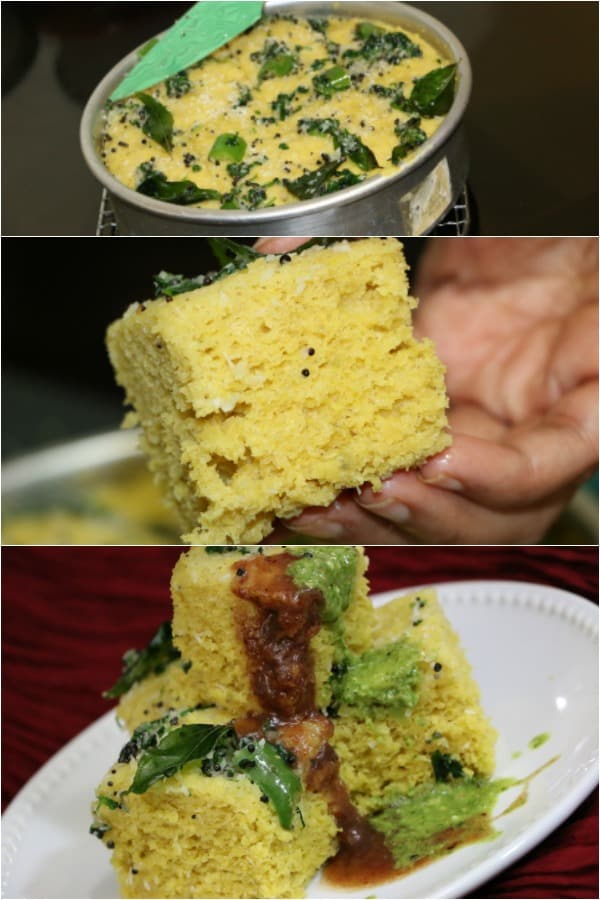
Dish: dhokla